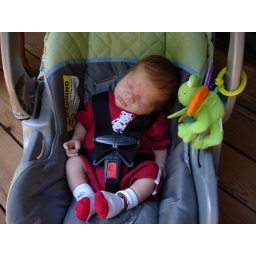
Paden in his car seat - 4 Weeks